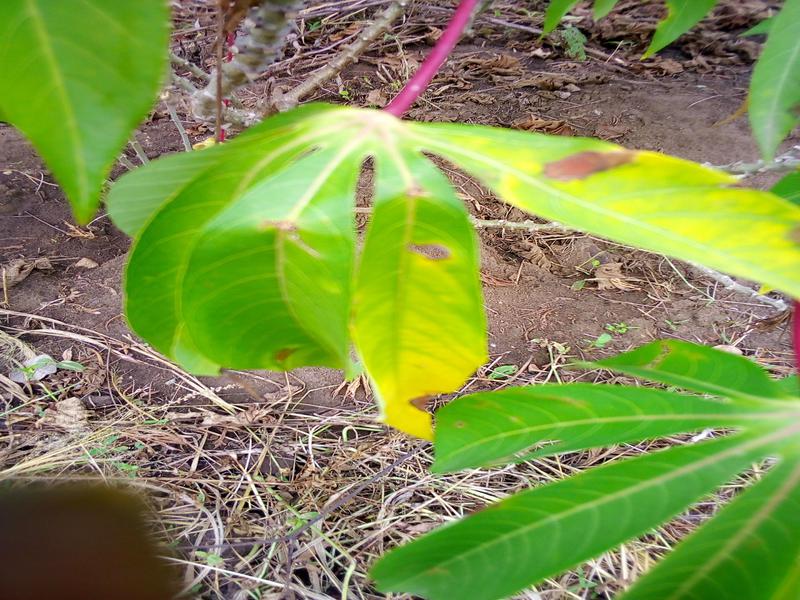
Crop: cassava
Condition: bacterial_blight